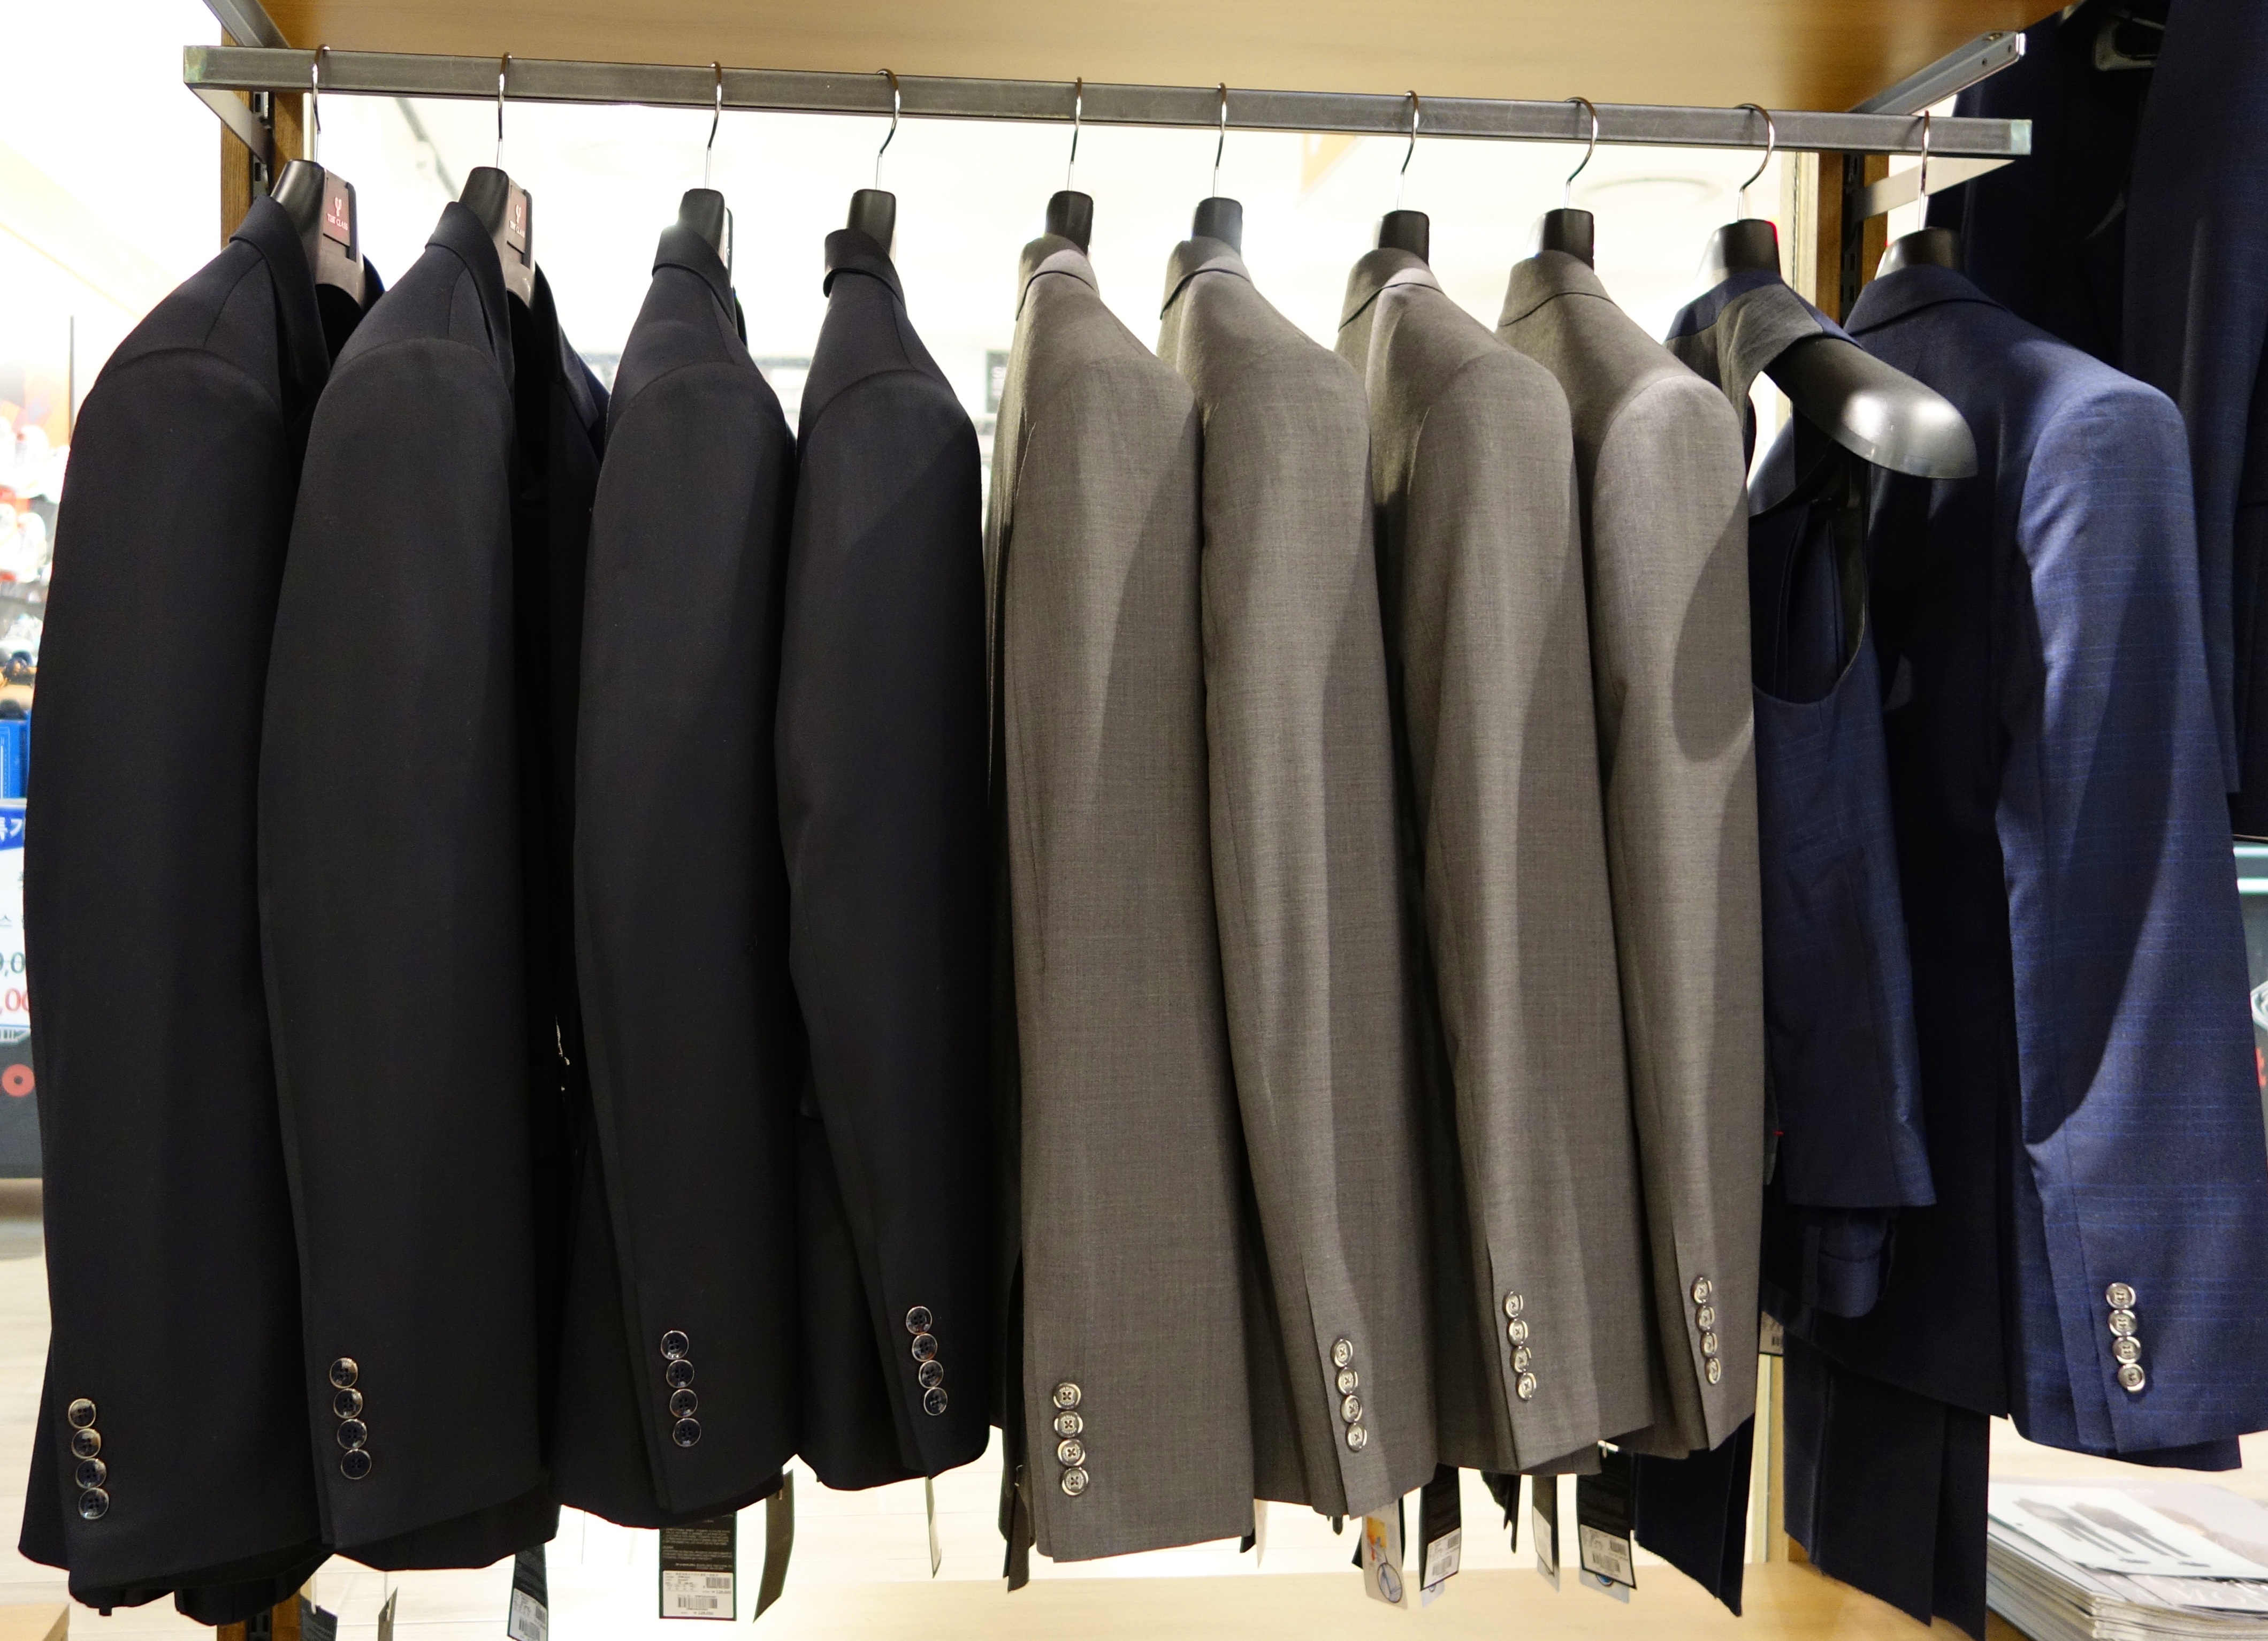
suit, clothing, shopping, room, jacket, outerwear, interior design, textile, menswear, department store, dress up, display cases, formal wear, in store